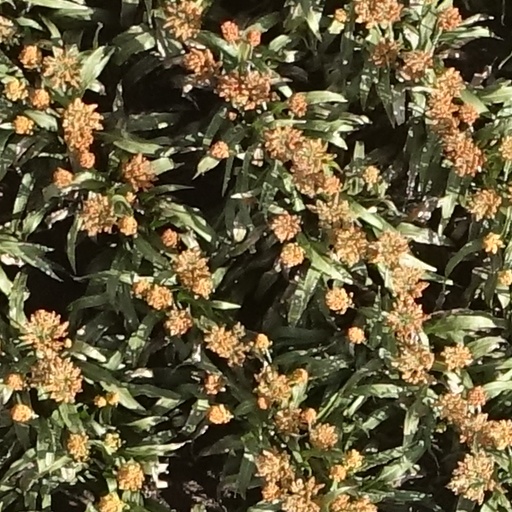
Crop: sorghum